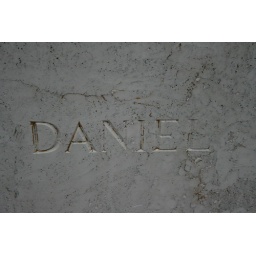
Names under each person standing on the slab of marble.